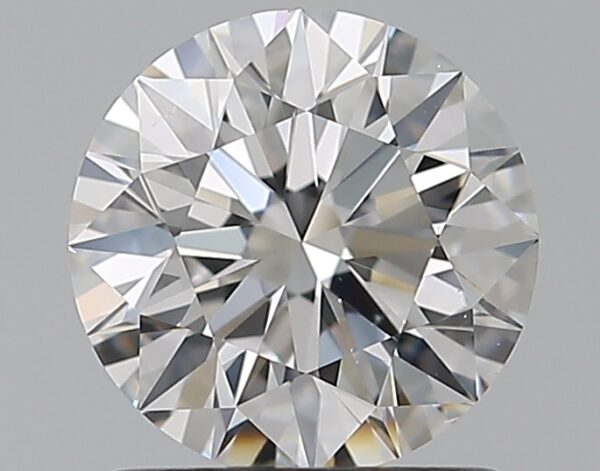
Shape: round
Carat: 1
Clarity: VS2
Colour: D
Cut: EX
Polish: EX
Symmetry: EX
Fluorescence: N
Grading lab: GIA
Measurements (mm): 6.4 x 6.45 x 4